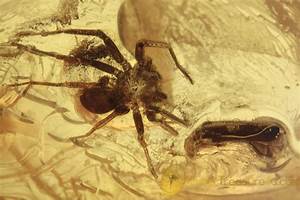
Label: ragno